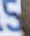
Number: 5